Nuclear emulsion

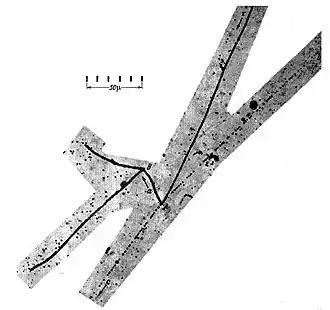
Kaon decay in a nuclear emulsion. The positively-charged kaon enters at the top of the image and decays into a meson ("a") and two mesons ("b" and "c"). The meson interacts with a nucleus in the emulsion at "B".

Second, two years later In 1949, analysing plates exposed at the Sphinx Observatory on the Jungfraujoch in Switzerland, first precise observations of the positive K-meson and its ‘strange’ decays were made by Rosemary Brown (now Rosemary Fowler), a research student in Cecil Powell's group at Bristol. Then known as the ‘Tau meson’ in the Tau-theta puzzle, precise measurement of these K-meson decay modes led to the introduction of the quantum concept of Strangeness and to the discovery of Parity violation in the weak interaction. Rosemary Brown called the striking four-track emulsion image, of one 'Tau' decaying to three charged pions, her "K track", thus effectively naming the newly discovered ‘strange’ K-meson. Cecil Powell was awarded the 1950 Nobel Prize in Physics "for his development of the photographic method of studying nuclear processes and his discoveries regarding mesons made with this method".